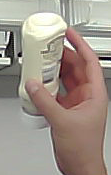
Product: heinz_mayo